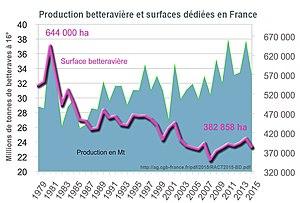
Production betteravière en France et surfaces dédiées, évolution dans le temps
La betterave sucrière est un type de betterave cultivé pour sa racine charnue utilisée principalement pour la production du sucre.